HIV/AIDS activism

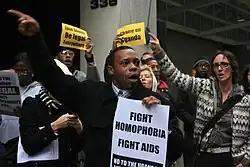
ACT UP protesters in New York City demonstrate against Uganda's controversial Anti-Homosexuality Bill.

Broadly speaking, human rights in Uganda have involved campaigns to support healthcare for HIV/AIDS patients as well as multiple other marginalized communities struggling due to the lack of proper attention. In March 2023, the International AIDS Society (IAS) issued an official statement pleading for those in power to "ground Uganda’s laws and policies in science rather than prejudice". The organization warned that efforts to "reinforce stigma and discrimination against the LGBTQ+ community" constitute a challenge that significantly "hamper[s] progress on ensuring safe access to health services." The IAS argued in broad terms on behalf of a "legal environment that protects– rather than prosecutes– gay men and other men who have sex with men, people who use drugs, trans people and sex workers to safely access" HIV/AIDS related treatment and additional measures.